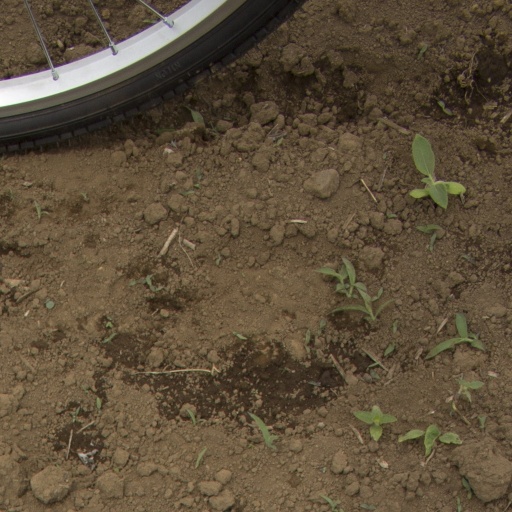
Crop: Jerusalem artichoke